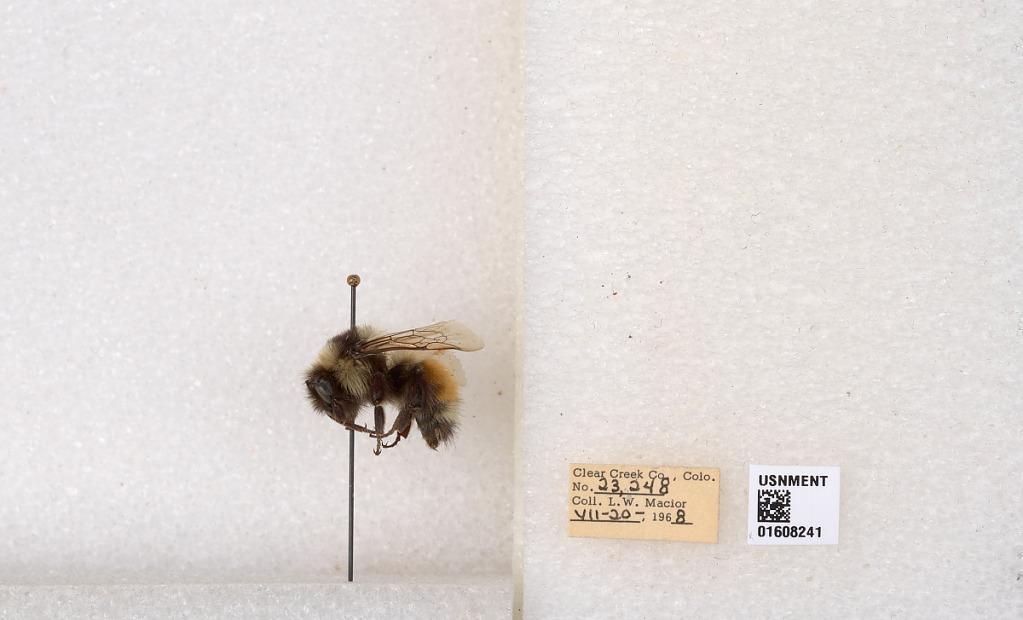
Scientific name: Bombus (Pyrobombus) sylvicola Kirby
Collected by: L. Macior
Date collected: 1968-7-20
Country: United States
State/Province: Colorado
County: Clear Creek
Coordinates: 39.6891, -105.644